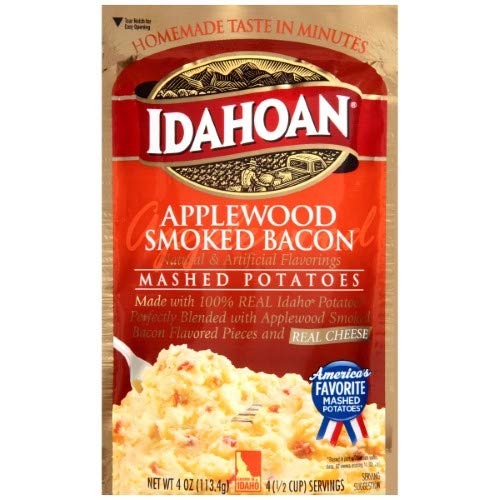
Item Name: Idahoan, Mashed Potatoes, Applewood Smoked Bacon (Pack of 2)
Value: 8.0
Unit: Fl Oz

Price: 10